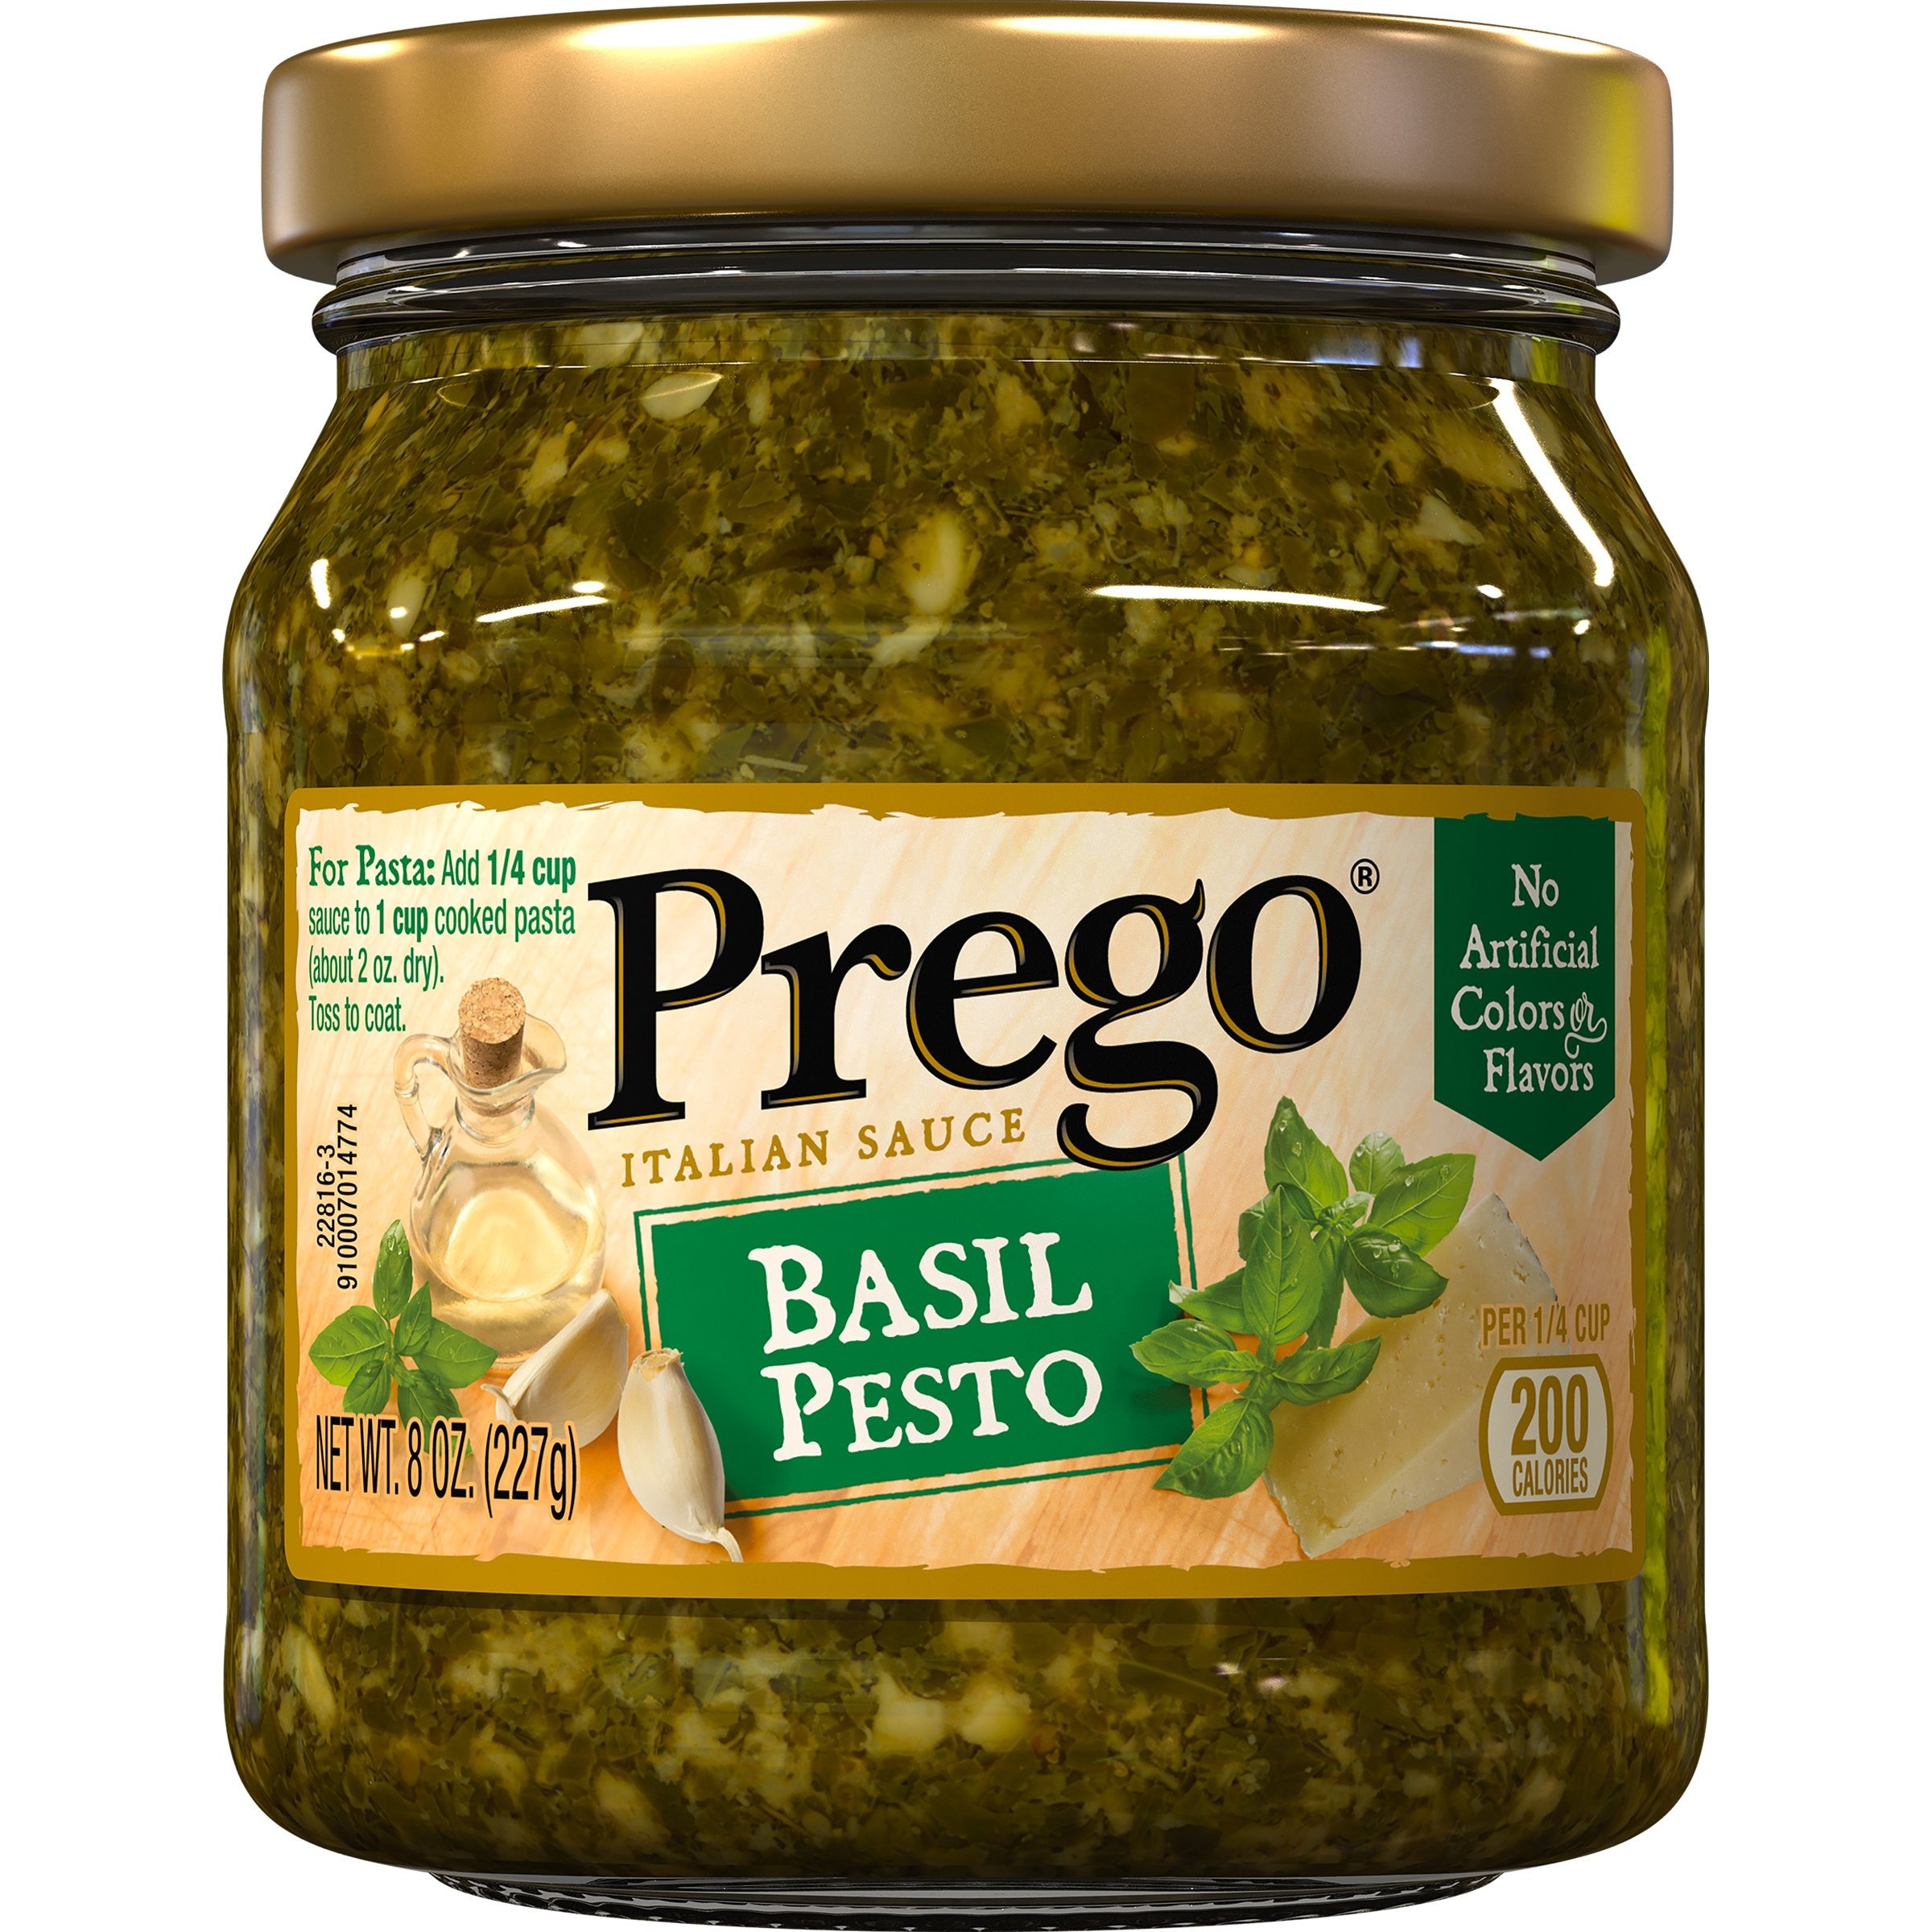
Item Name: Prego Italian Sauce, Basil Pesto, 8 oz
Bullet Point 1: If you love basil, then this is the pesto sauce made for you!
Bullet Point 2: Made from high-quality ingredients like basil, Romano cheese, extra virgin olive oil, sea salt
Bullet Point 3: Rich Italian flavor
Bullet Point 4: The difference you can see and taste
Bullet Point 5: Perfect complement to your favorite pasta dish
Value: 8.0
Unit: Ounce

Price: 5